Snug and Cozi

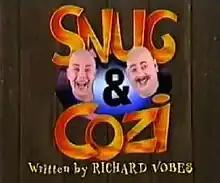
Snug and Cozi title card

Snug and Cozi is a children's slapstick comedy series that aired on the British television station ITV from 1 November 1996 to 2 October 1997. The series broadcast 13 episodes and was produced by Scottish Television Enterprises.